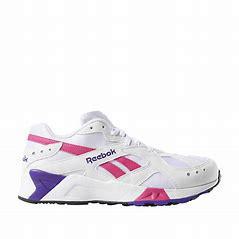
Brand: Reebok
Model: Aztrek